Lin Mosei

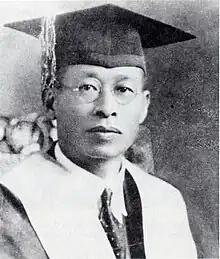

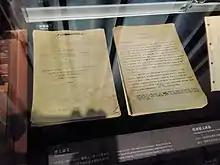
A replica of Lin Mosei's Columbia University PhD (doctoral) thesis displayed in the NCKU Museum.

Lin Mosei (Katakana: リン モセイ; born 30 October 1887, disappeared 11 March 1947) was a Taiwanese academic, educator, and the first Taiwanese to receive a Doctor of Philosophy (Ph.D.) degree in the United States. He was also a calligrapher and was a Christian.